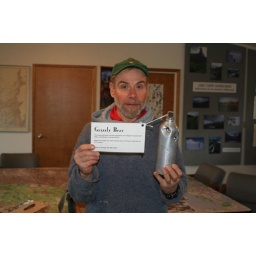
John holds a water bottle attacked by a grizzly